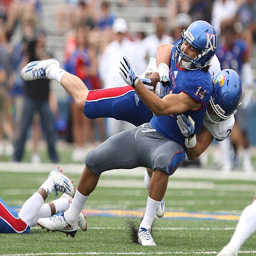
person is taken to the turf by person during the first quarter .